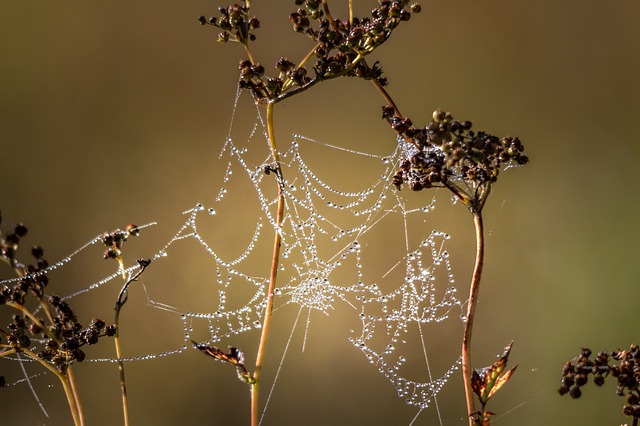
Label: spider